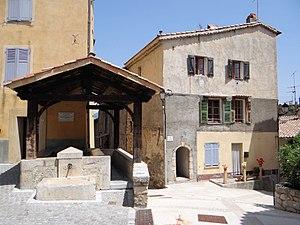
Sigale - Le lavoir devant la mairie